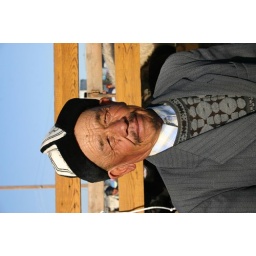
Hat man at the animal market in Karakol...